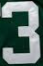
Number: 3